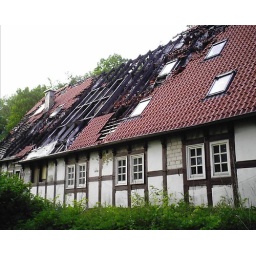
burnt house in forest 3